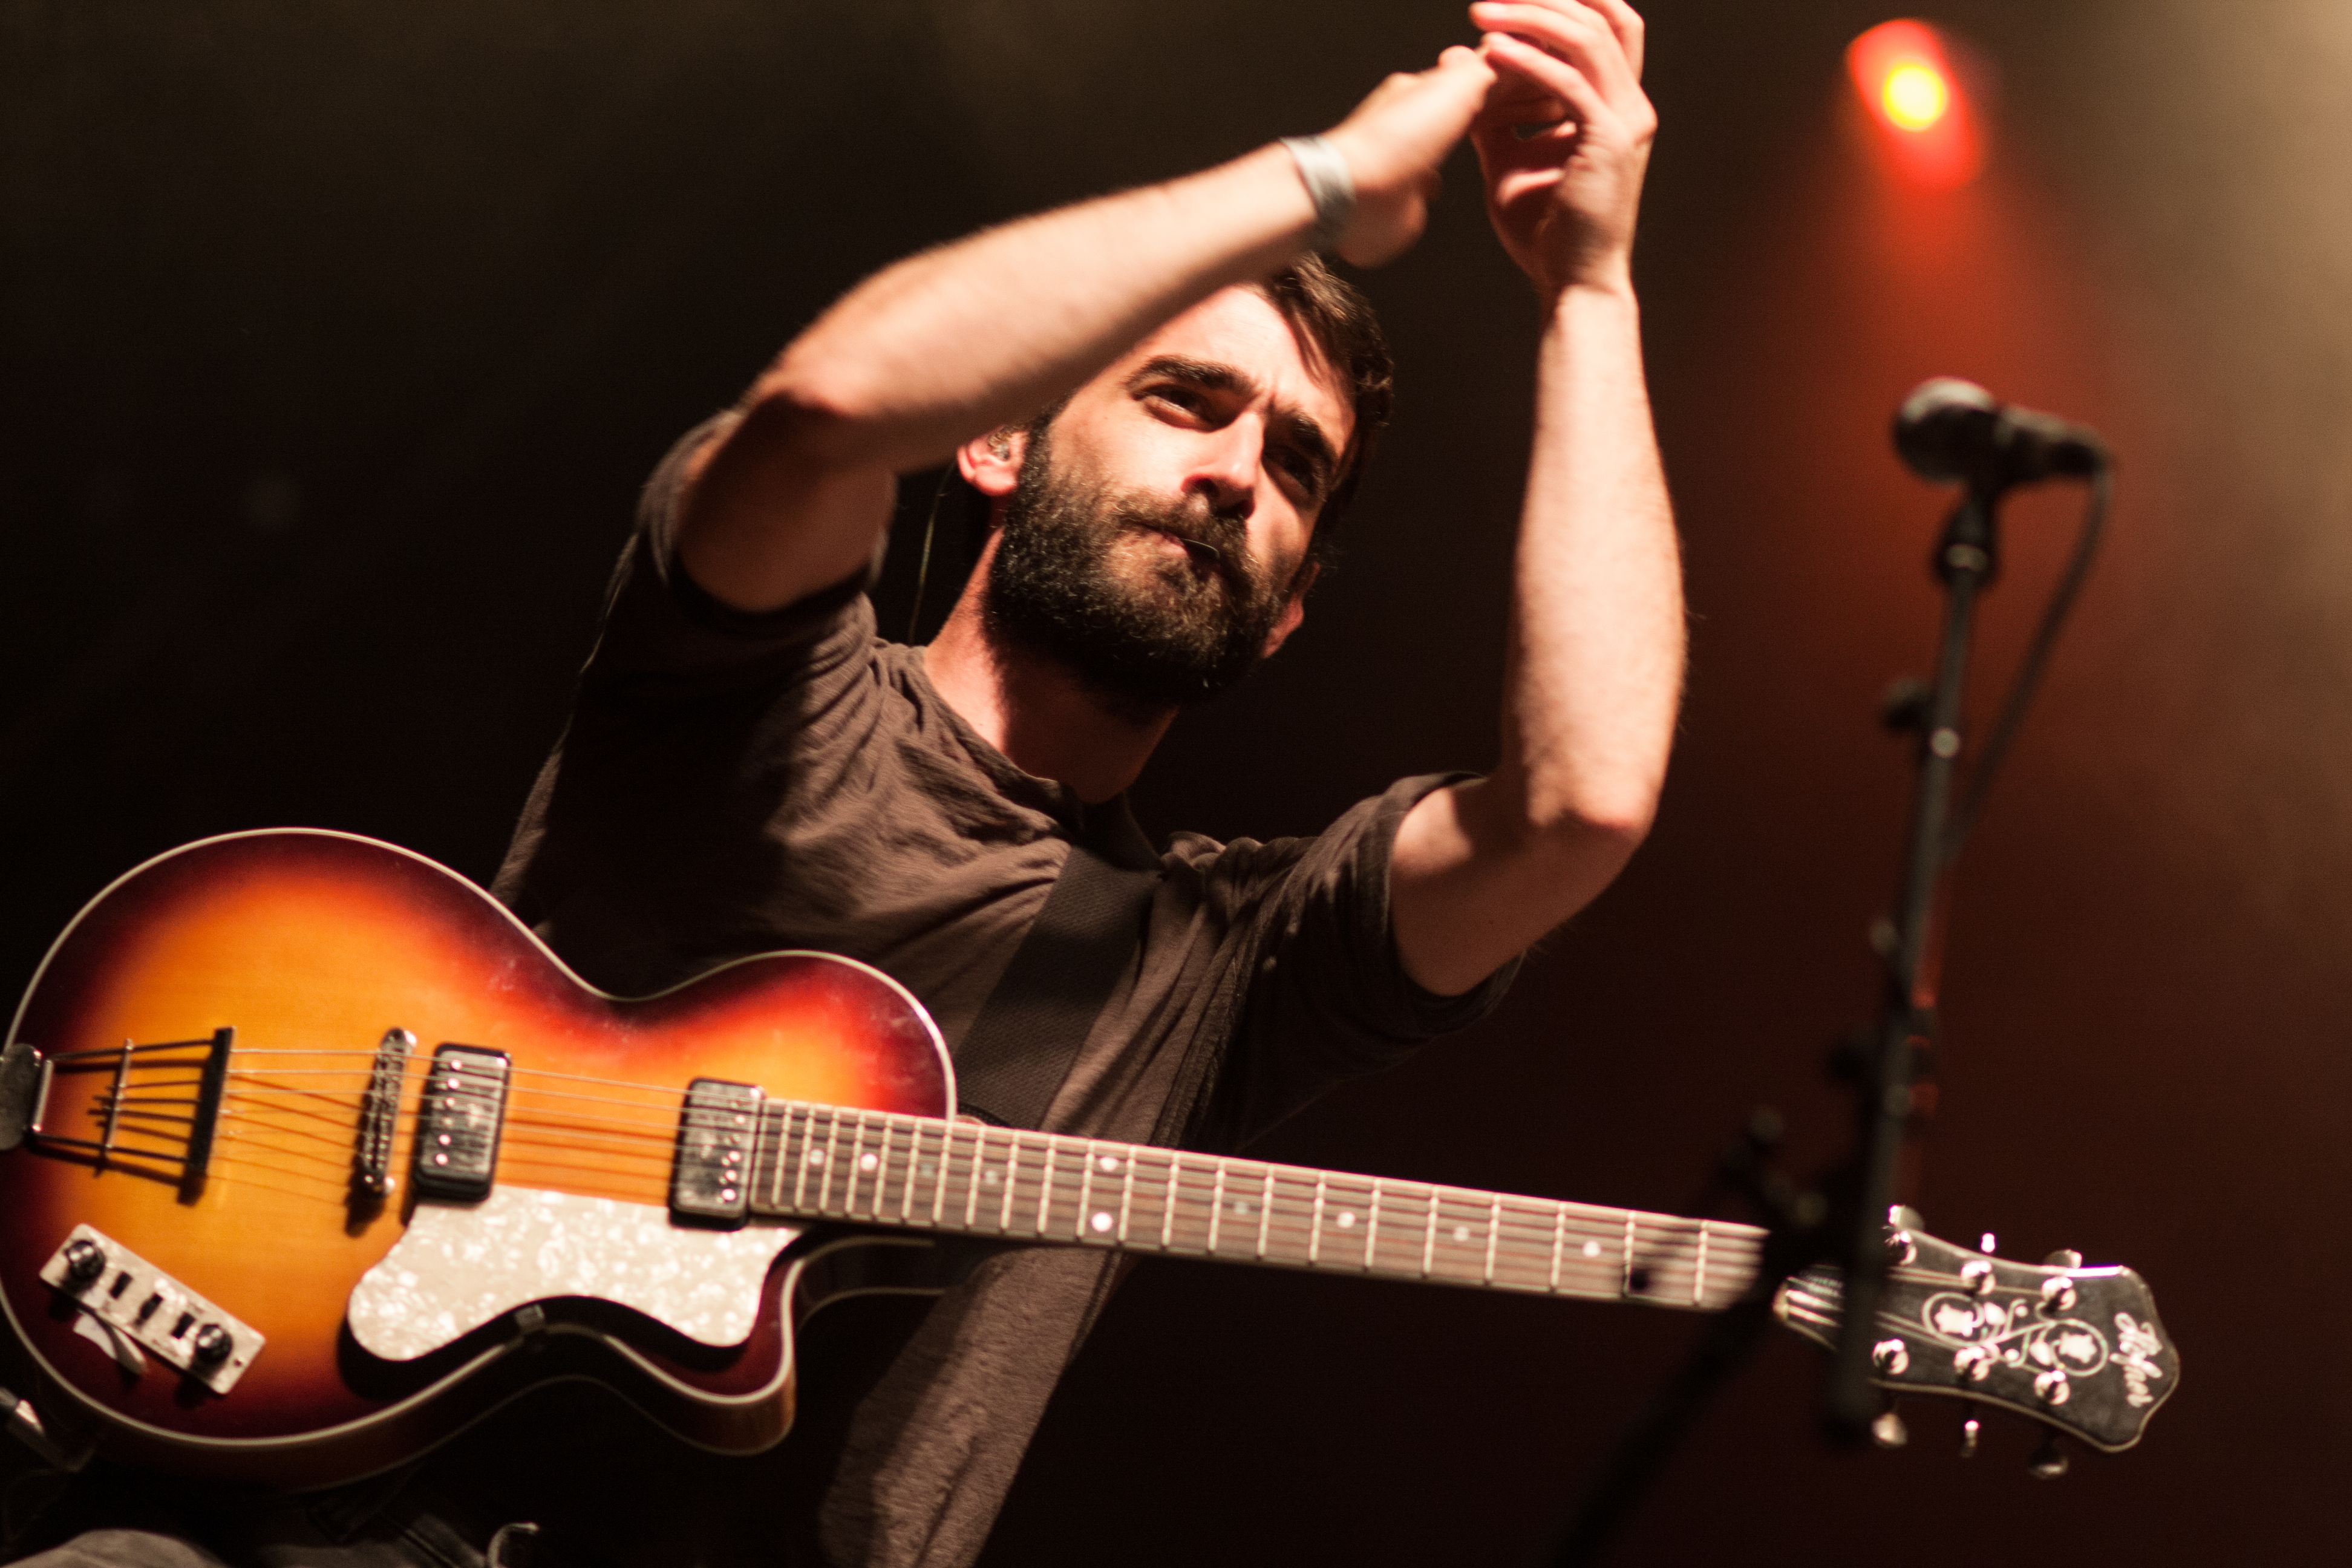
music, guitar, acoustic guitar, run, summer, concert, live, canon, musician, festival, 40d, gig, stage, brussels, 2012, bsf, pony, ponyponyrunrun, performance, bassist, singing, guitarist, bass guitar, entertainment, performing arts, singer songwriter, rock concert, string instrument, plucked string instruments